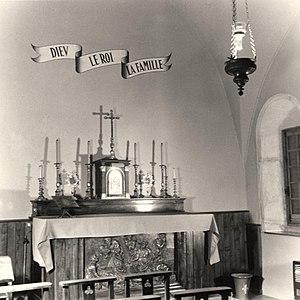
La Chapelle du Château de Hautefort, lieu de sépulture de plusieurs membres de la famille de Clermont. Collection familiale. Photo prise en 1930
Le château de Hautefort est un château français, situé sur la commune de Saint-Nicolas-de-Macherin, dans le département de l'Isère. Il domine le bourg et l'église de Saint-Nicolas. Édifice le plus ancien de la commune, il fut construit par la maison de Clermont au XIᵉ siècle et a appartenu à d'illustres familles. Aujourd'hui, le château est privé et divisé en plusieurs appartements.